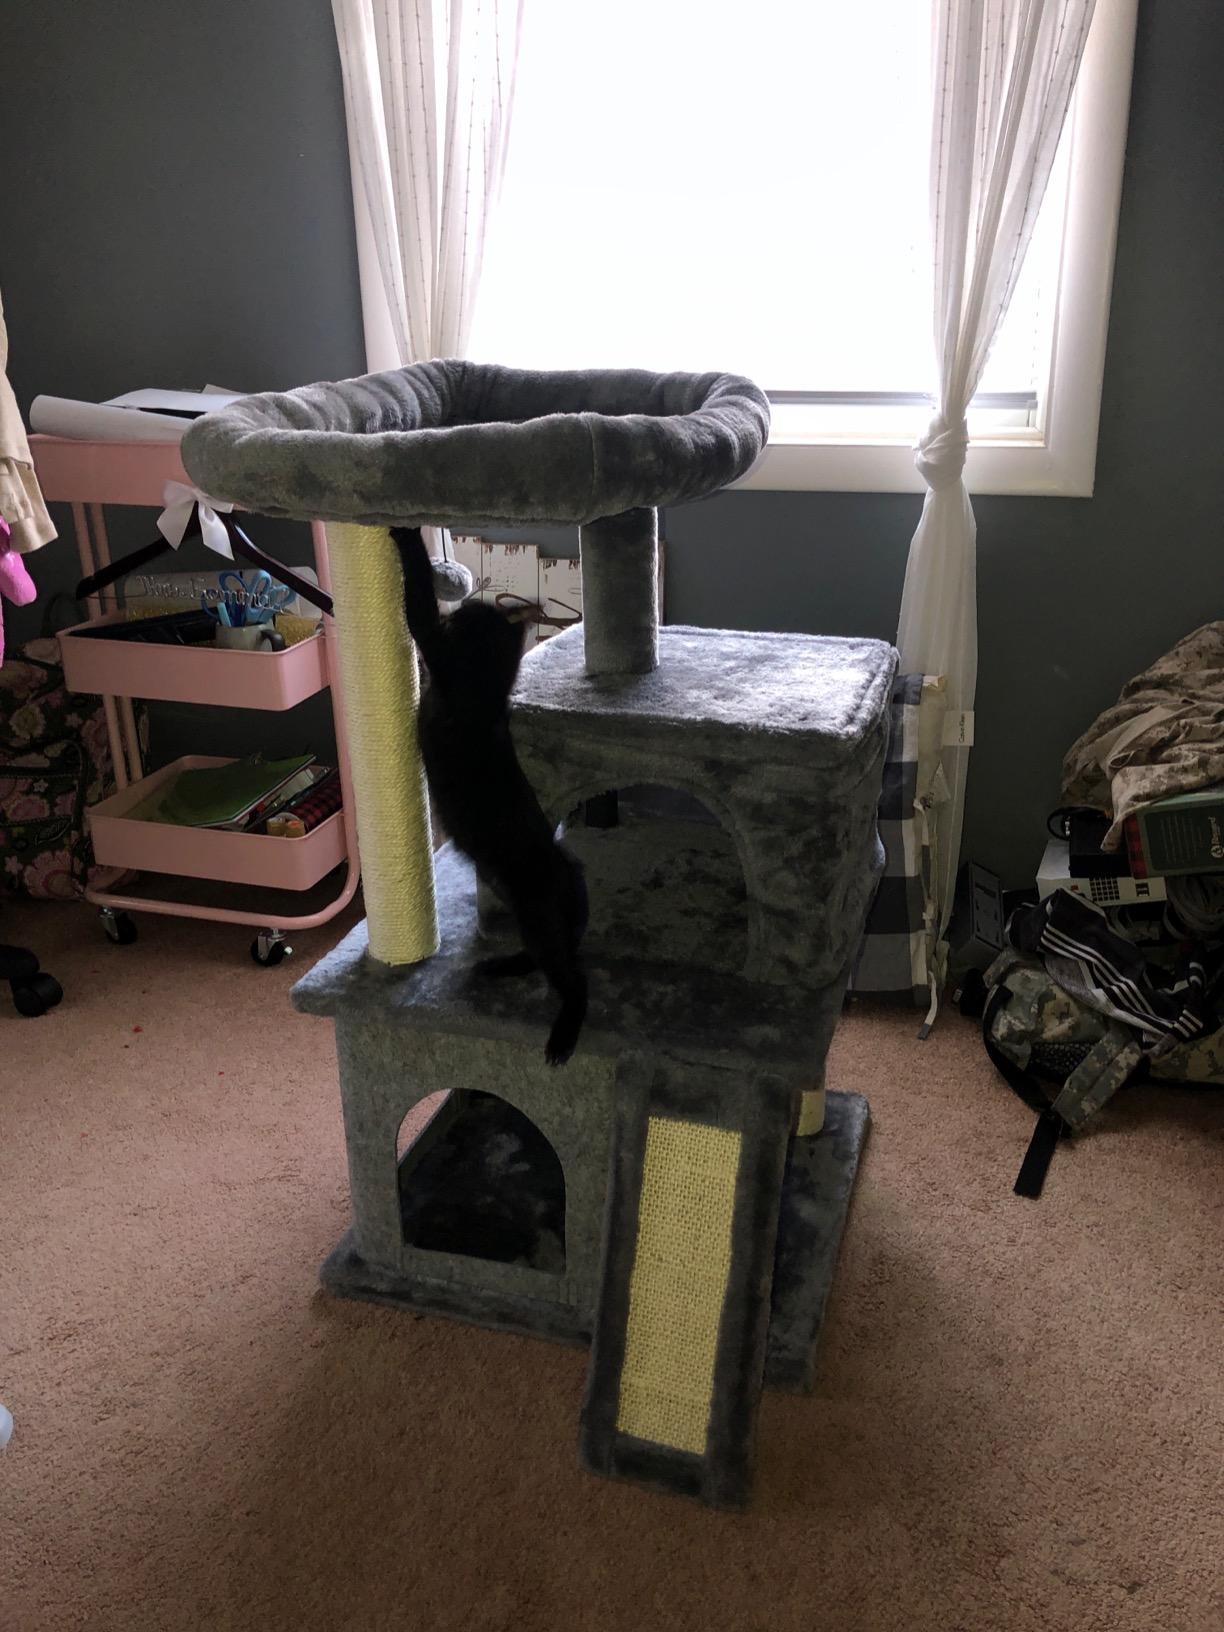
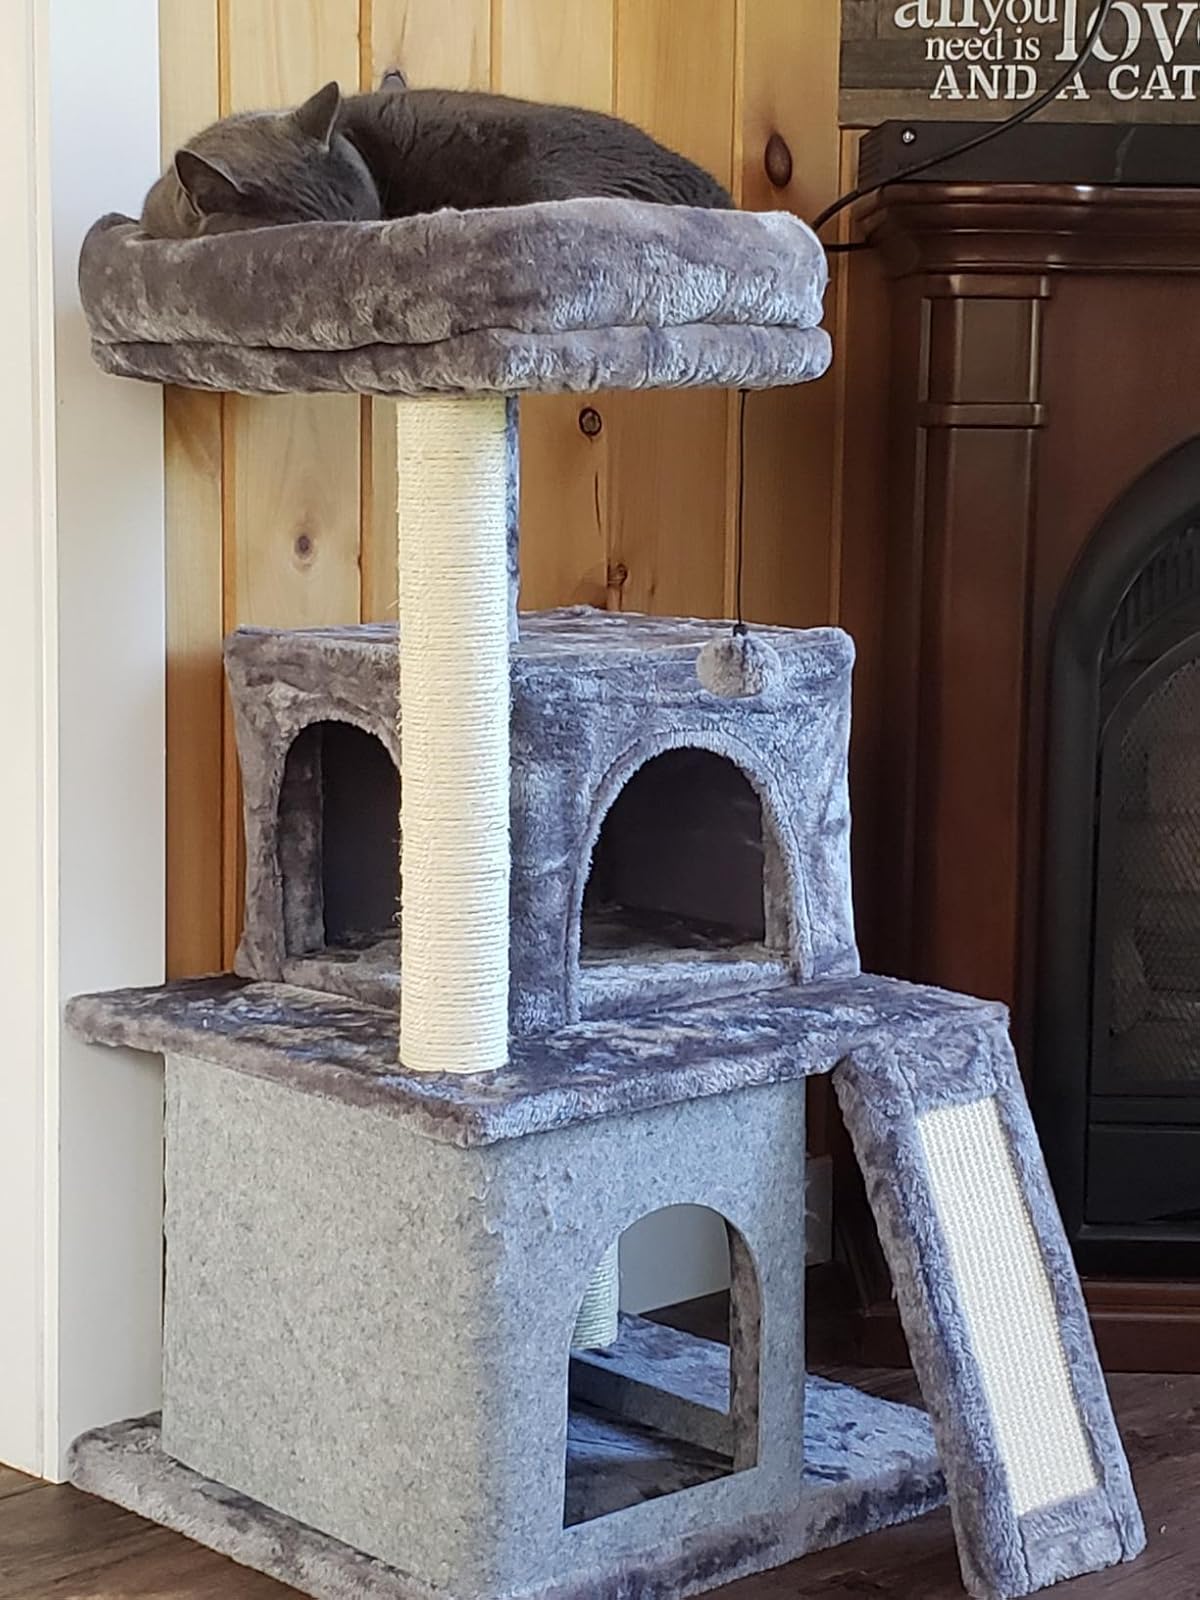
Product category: items_cat tree
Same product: yes